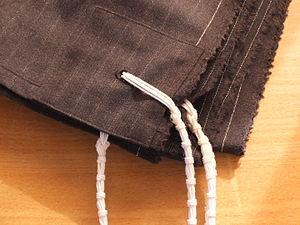
Les Juifs yéménites sont des Juifs qui vivaient, ou dont les ancêtres récents vivaient au Yémen, dans la pointe sud de la péninsule Arabique. Ils forment un groupe majeur des Juifs arabes et plus largement des Juifs orientaux dits Mizrahim.